Tyndale Baptist Church

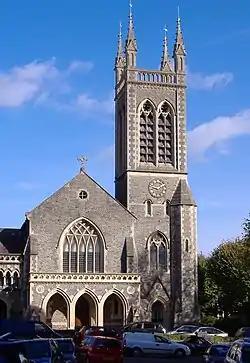

Tyndale Baptist Church is a Baptist church in Whiteladies Road, Redland, in Bristol, England.